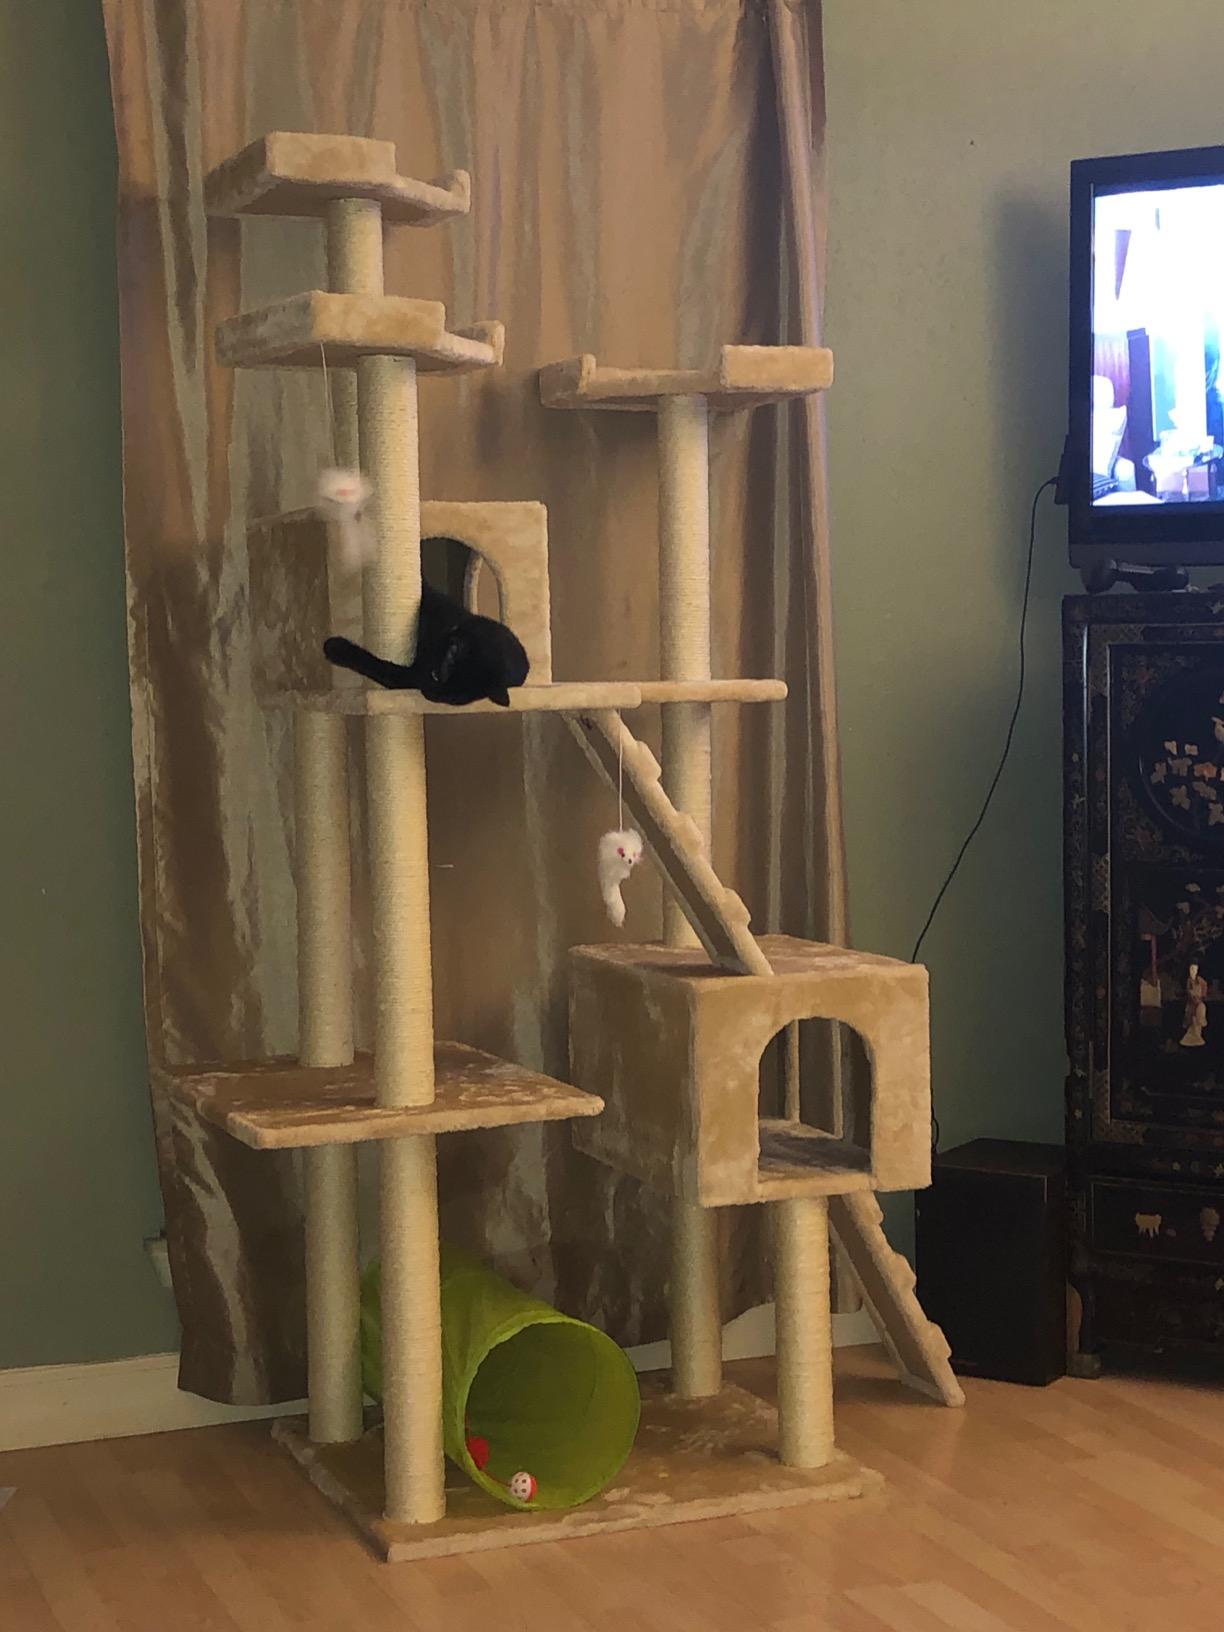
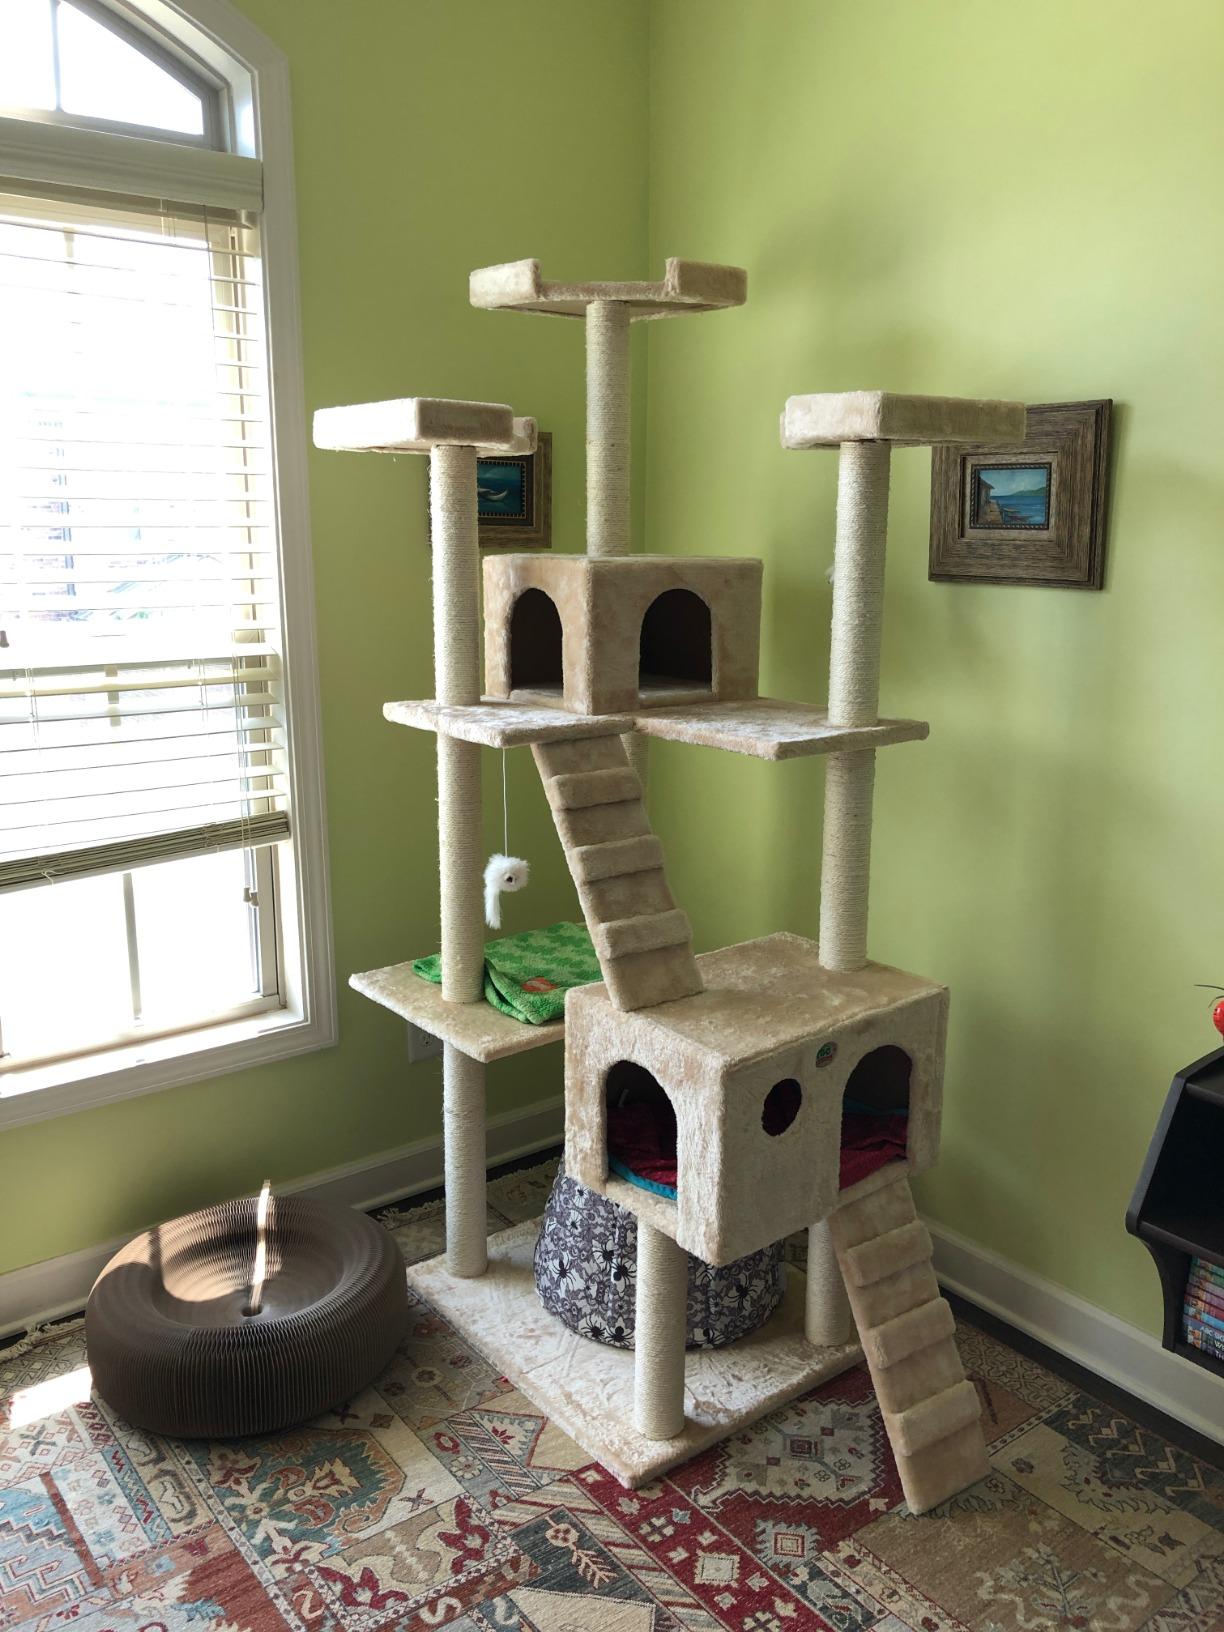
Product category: items_cat tree
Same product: yes